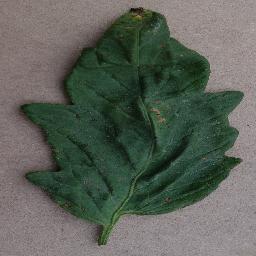
Label: Tomato___Bacterial_spot